Blannay

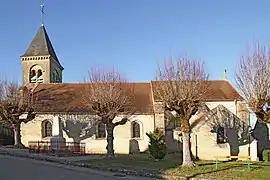
The church in Blannay

Blannay is a commune in the Yonne department in Bourgogne-Franche-Comté in north-central France.